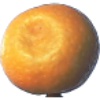
Label: kumquats